Convex hull

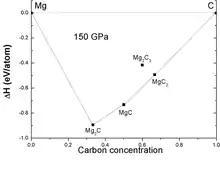
Convex hull of magnesium–carbon compounds. MgC is expected to be unstable as it lies above the lower hull.

A convex hull in thermodynamics was identified by Josiah Willard Gibbs (1873), although the paper was published before the convex hull was so named.